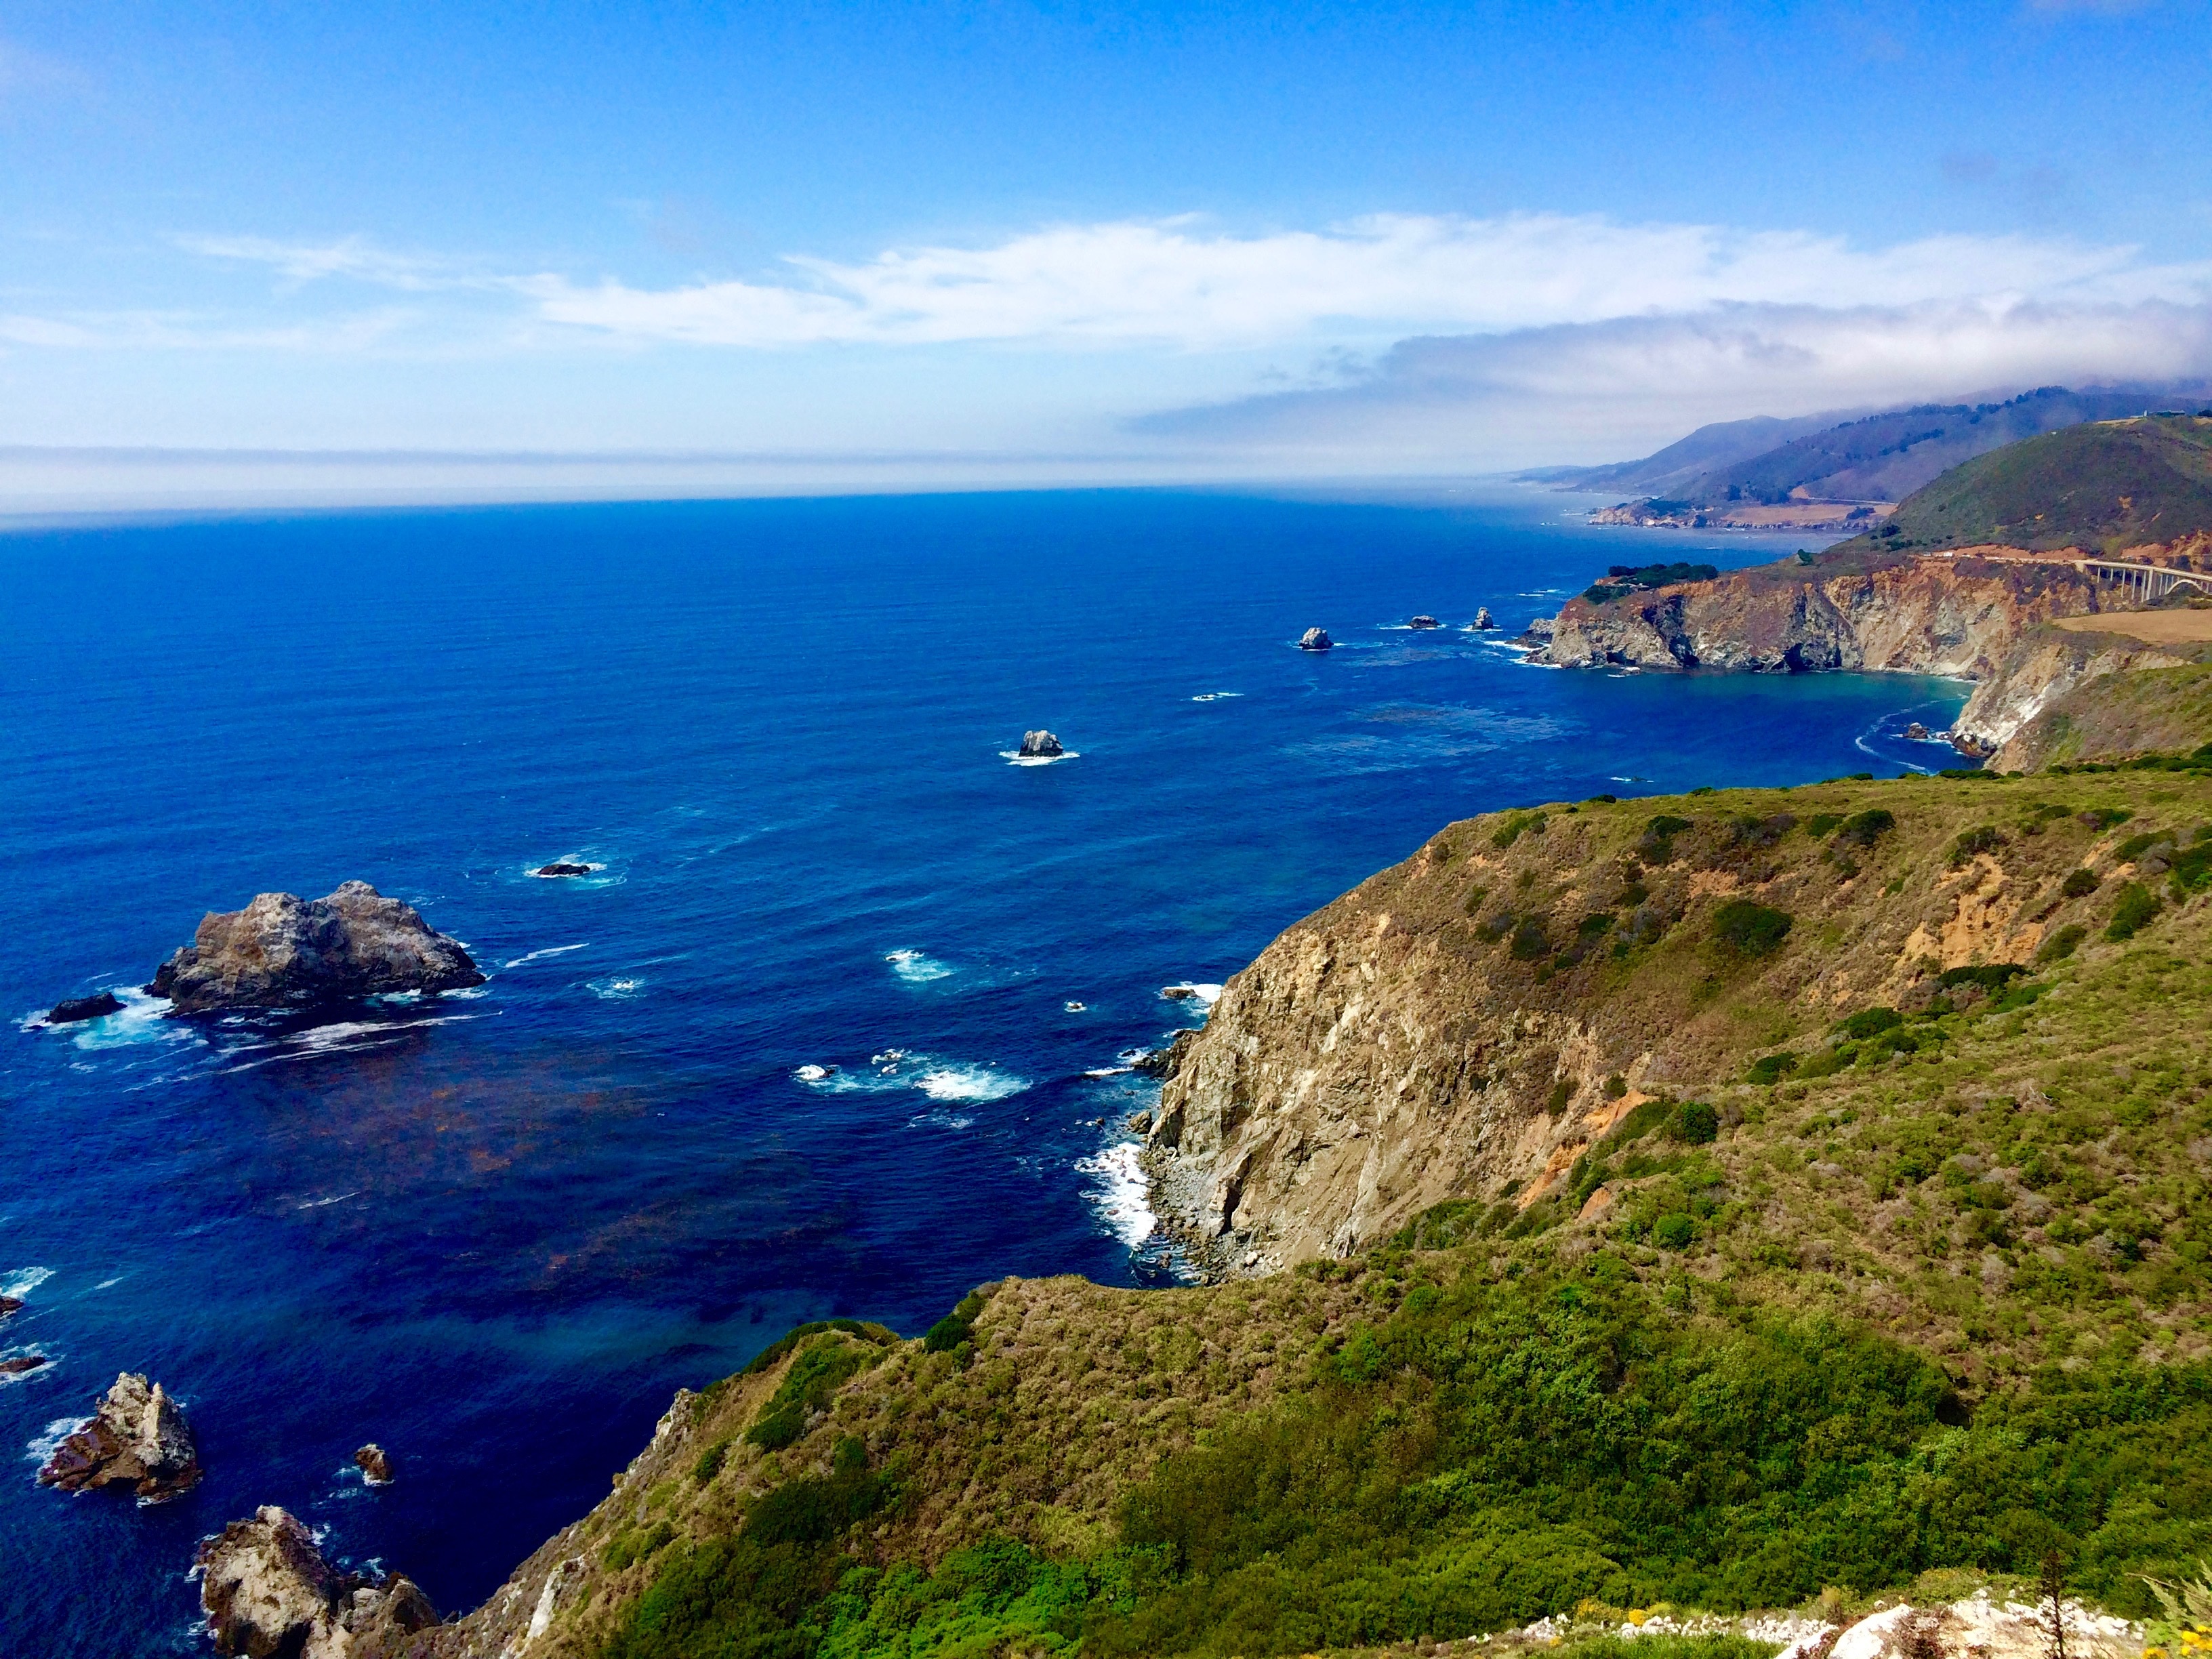
sea, coast, ocean, shore, lake, cliff, cove, bay, fjord, reservoir, terrain, body of water, archipelago, loch, crater lake, cape, islet, landform, aerial photography, geographical feature, promontory